Charles Paul Jean Baptiste de Bourgevin Vialart de Saint-Morys

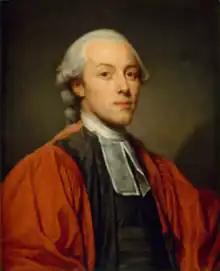
Portrait by Jean-Baptiste Greuze

Charles Paul Jean Baptiste de Bourgevin Vialart de Moligny, comte de Saint-Morys (11 July 1743, Paris15 August 1795, île de Houat) was a French art collector.